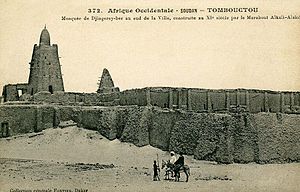
Djingareybermoskéen
Postkort fra 1905-1906, af Edmond Fortier
Djingareybermoskéen er en moské i Timbuktu i Mali. Moskéen blev bygget omkring 1325 af Malirigets hersker Mansa Musa, efter han var vendt tilbage til Timbuktu fra en pilgrimsfærd til Mekka.